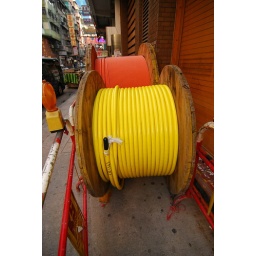
Yellow and orange cable rolls in Hong kong street